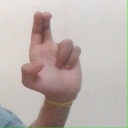
अक्षर: आ